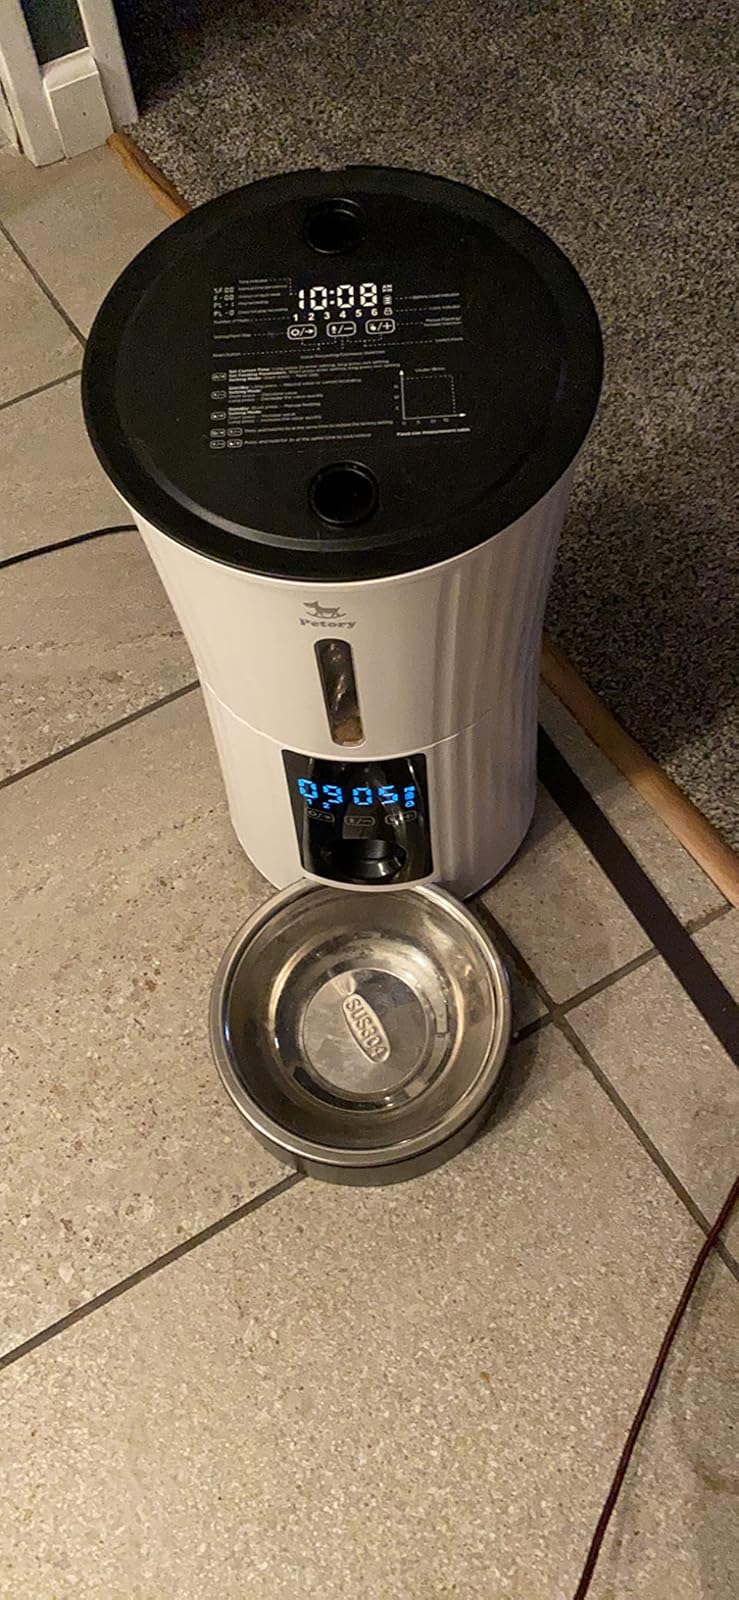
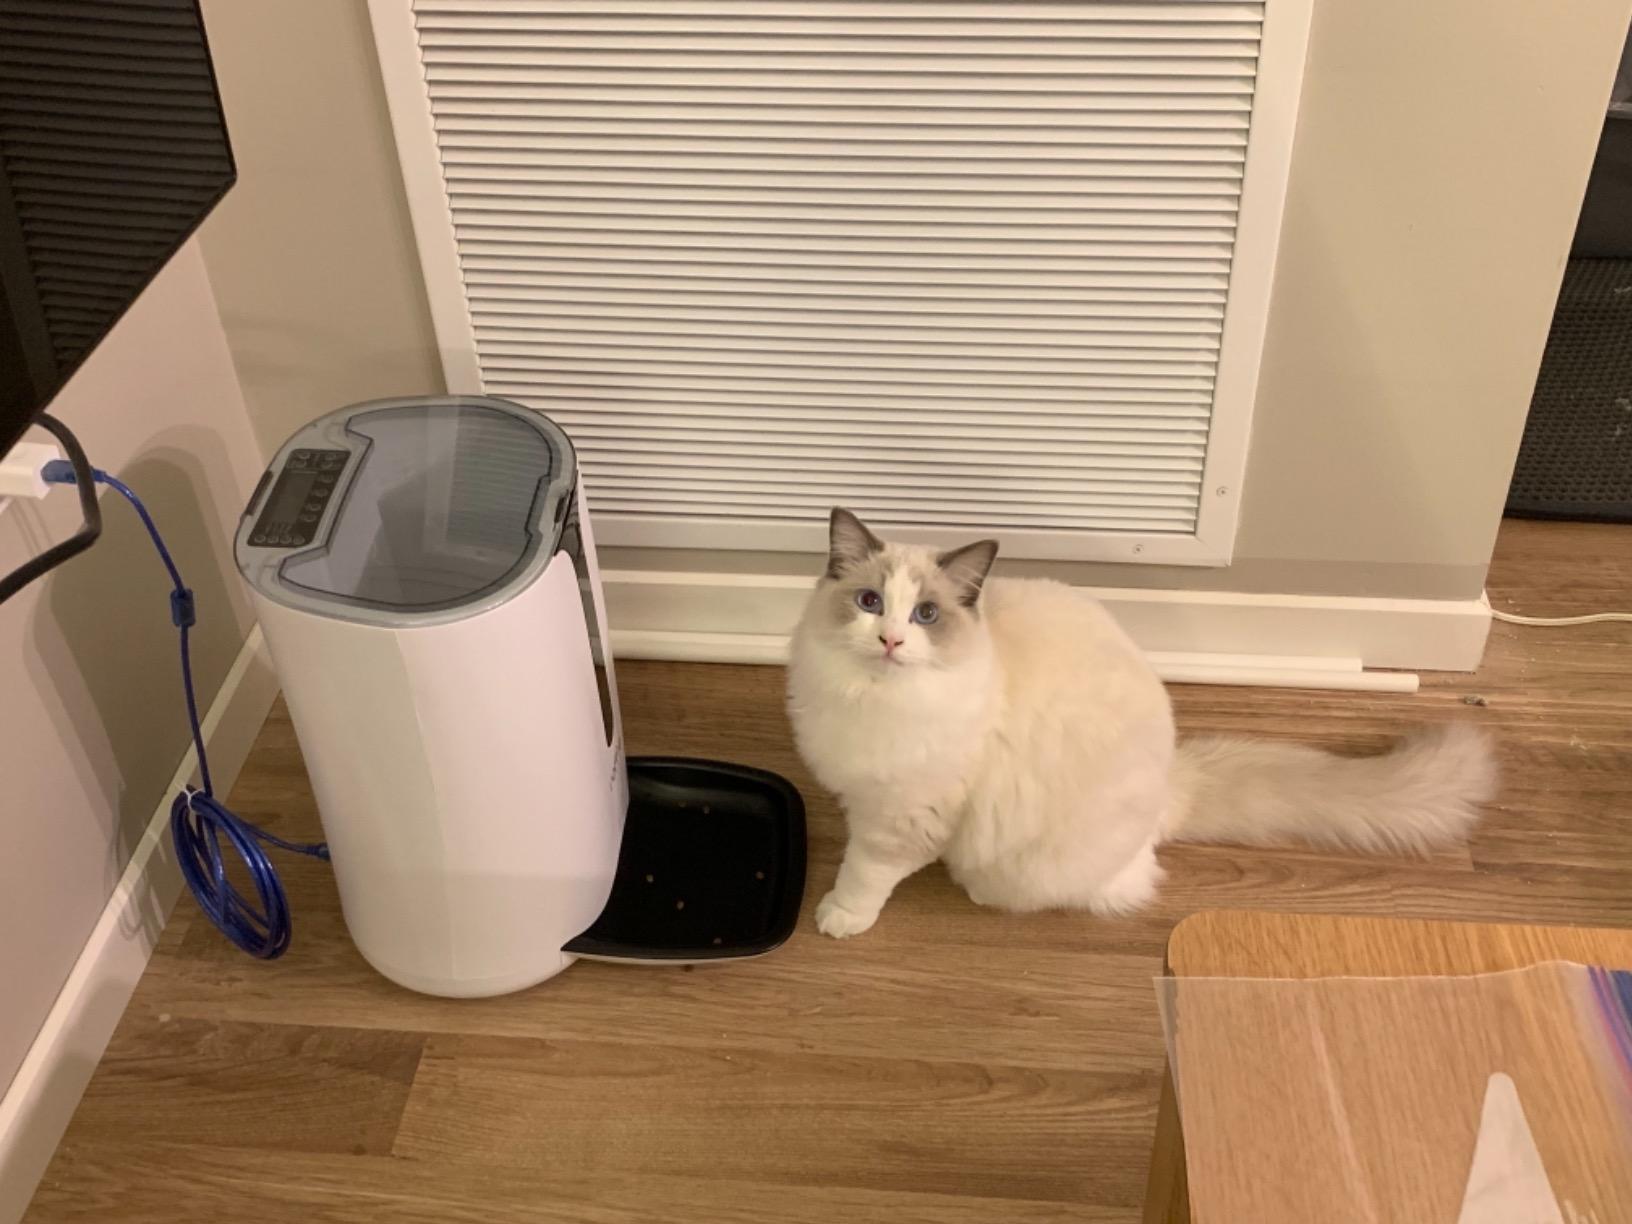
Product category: items_feeder
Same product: no